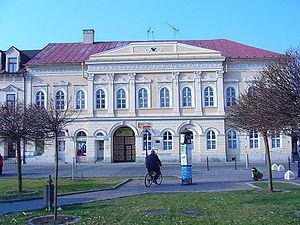
Edith Pásztory, plus connue sous le nom de Ditta Pásztory, est une pianiste hongroise, et la seconde épouse du compositeur Béla Bartók. Elle est la dédicataire de nombre de ses œuvres, dont les pièces En plein air, et le 3ᵉ concerto pour piano.